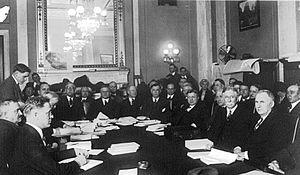
Le scandale du Teapot Dome est une affaire de corruption qui s'est déroulée aux États-Unis entre 1920 et 1923, sous l'administration du président Warren G. Harding. Des compagnies pétrolières corrompirent le secrétaire à l'Intérieur Albert Bacon Fall pour obtenir des concessions d'exploitation.